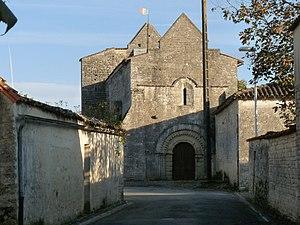
Eglise de Louzignac, Charente-Maritime, France
Les églises de la Charente-Maritime présentent une grande diversité, d'une commune à une autre, et se distinguent par des styles et des périodes de construction différentes. De nombreux édifices témoignent cependant de l'épanouissement, aux XIᵉ et XIIᵉ siècles d'une forme d'art roman spécifique, appelée art roman saintongeais, caractérisée par une simplicité des formes et un décor sculpté, souvent très riche.
Louzignac est une commune du Sud-Ouest de la France située dans le département de la Charente-Maritime.